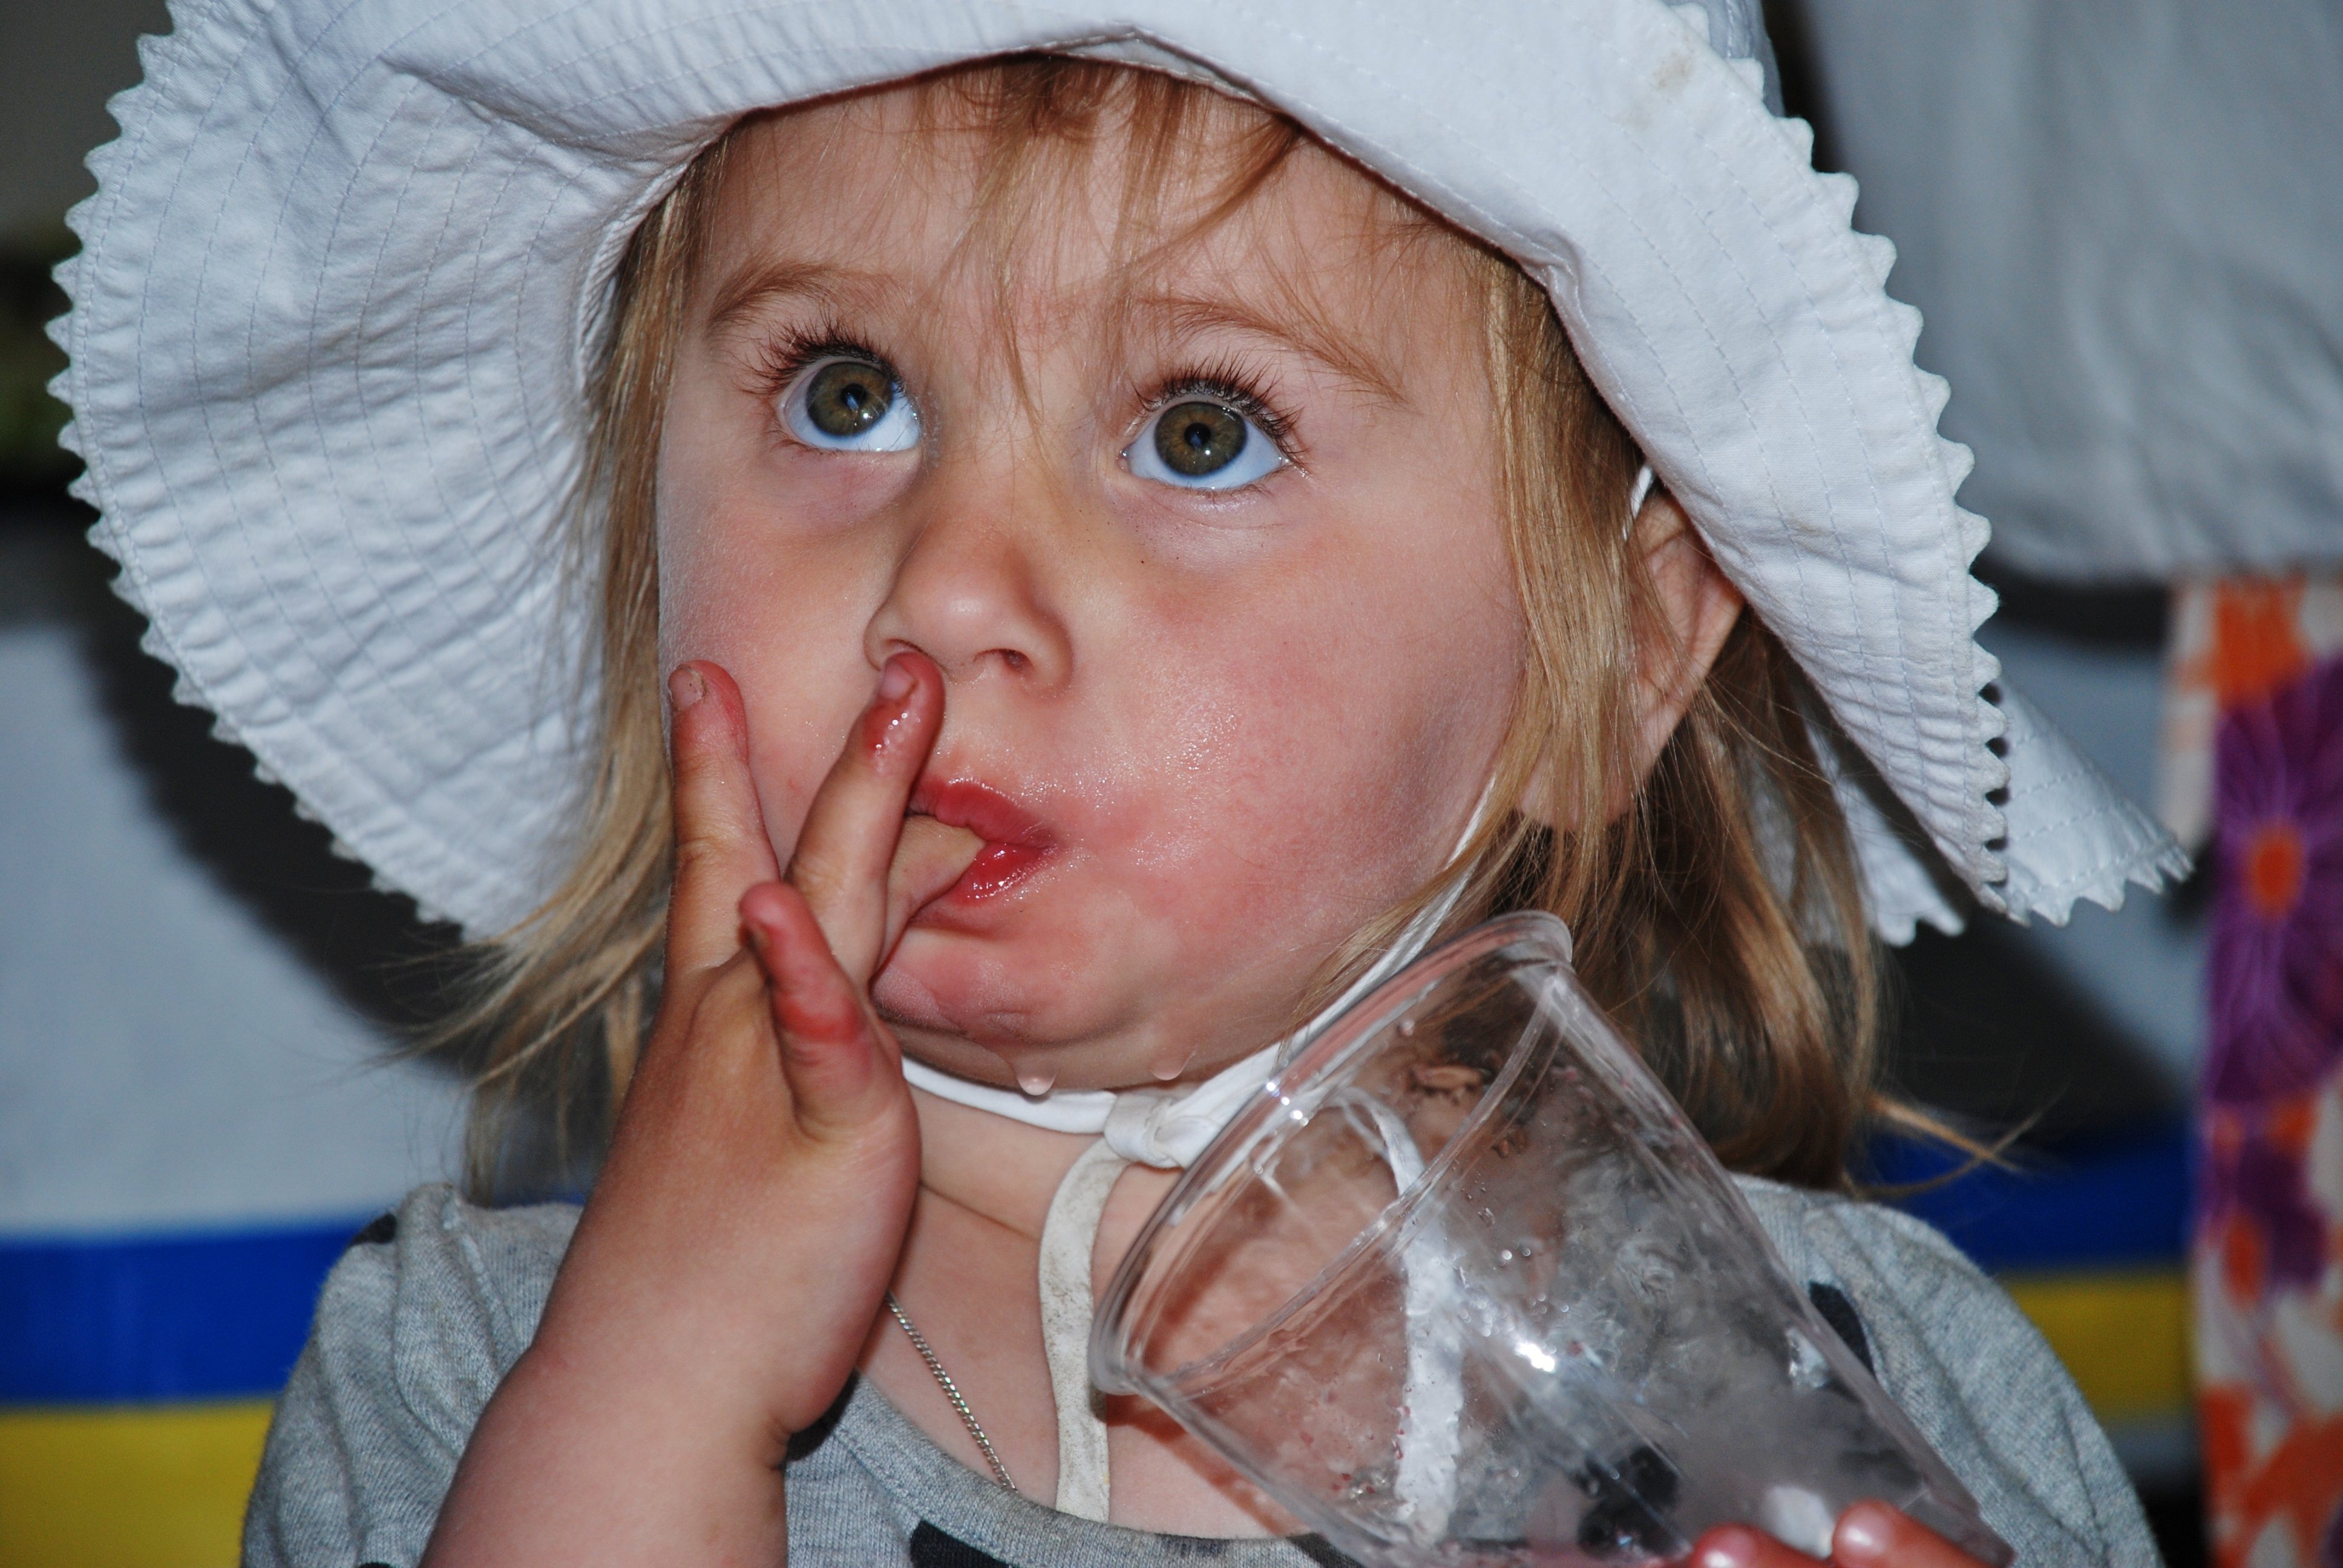
person, people, girl, sweet, kid, cute, ice, portrait, young, child, hat, drink, clothing, lady, facial expression, face, kids, girls, children, fun, eye, head, skin, sprite, costume, soda, hatt